Bob Drake (musician)

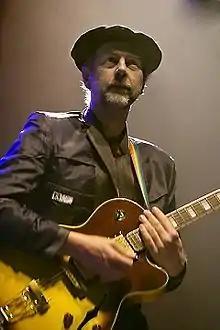
Bob Drake with the Peter Blegvad Trio performing at a Rock in Opposition Festival in Southern France in April 2007.

Bob Drake (born December 6, 1957) is an American multi-instrumentalist musician and recording engineer. He was a founding member of the avant-rock band Thinking Plague in the early 1980s, and a member of the 5uu's, Hail and The Science Group (with Chris Cutler, Stevan Kovacs Tickmayer and Fred Frith). He formed his own band, Bob Drake's Cabinet of Curiosities in 2007. Drake's engineering credits include mainstream artists like Ice Cube, Tina Turner and Engelbert Humperdinck.